Charles Montier

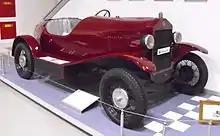
A 1924 Montier Ford

An experienced racer and hillclimber, Montier entered the "Grand Prix d' Endurance de 24 Heures", also known as the 1923 24 Hours of Le Mans, alongside Albert Ouriou. This was the first running of Le Mans, which was to become one of the most prestigious motor races in the world.